Visual field test

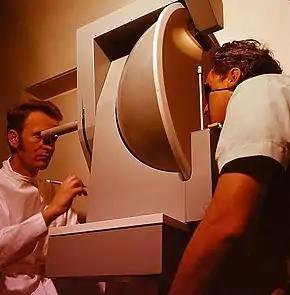
Taking visual field test using a Goldmann perimeter

A visual field test is an eye examination that can detect dysfunction in central and peripheral vision which may be caused by various medical conditions such as glaucoma, stroke, pituitary disease, brain tumours or other neurological deficits. Visual field testing can be performed clinically by keeping the subject's gaze fixed while presenting objects at various places within their visual field. Simple manual equipment can be used such as in the tangent screen test or the Amsler grid. When dedicated machinery is used it is called a perimeter.